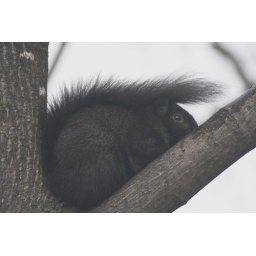
A squirrel was all snuggled up in the tree outside our window